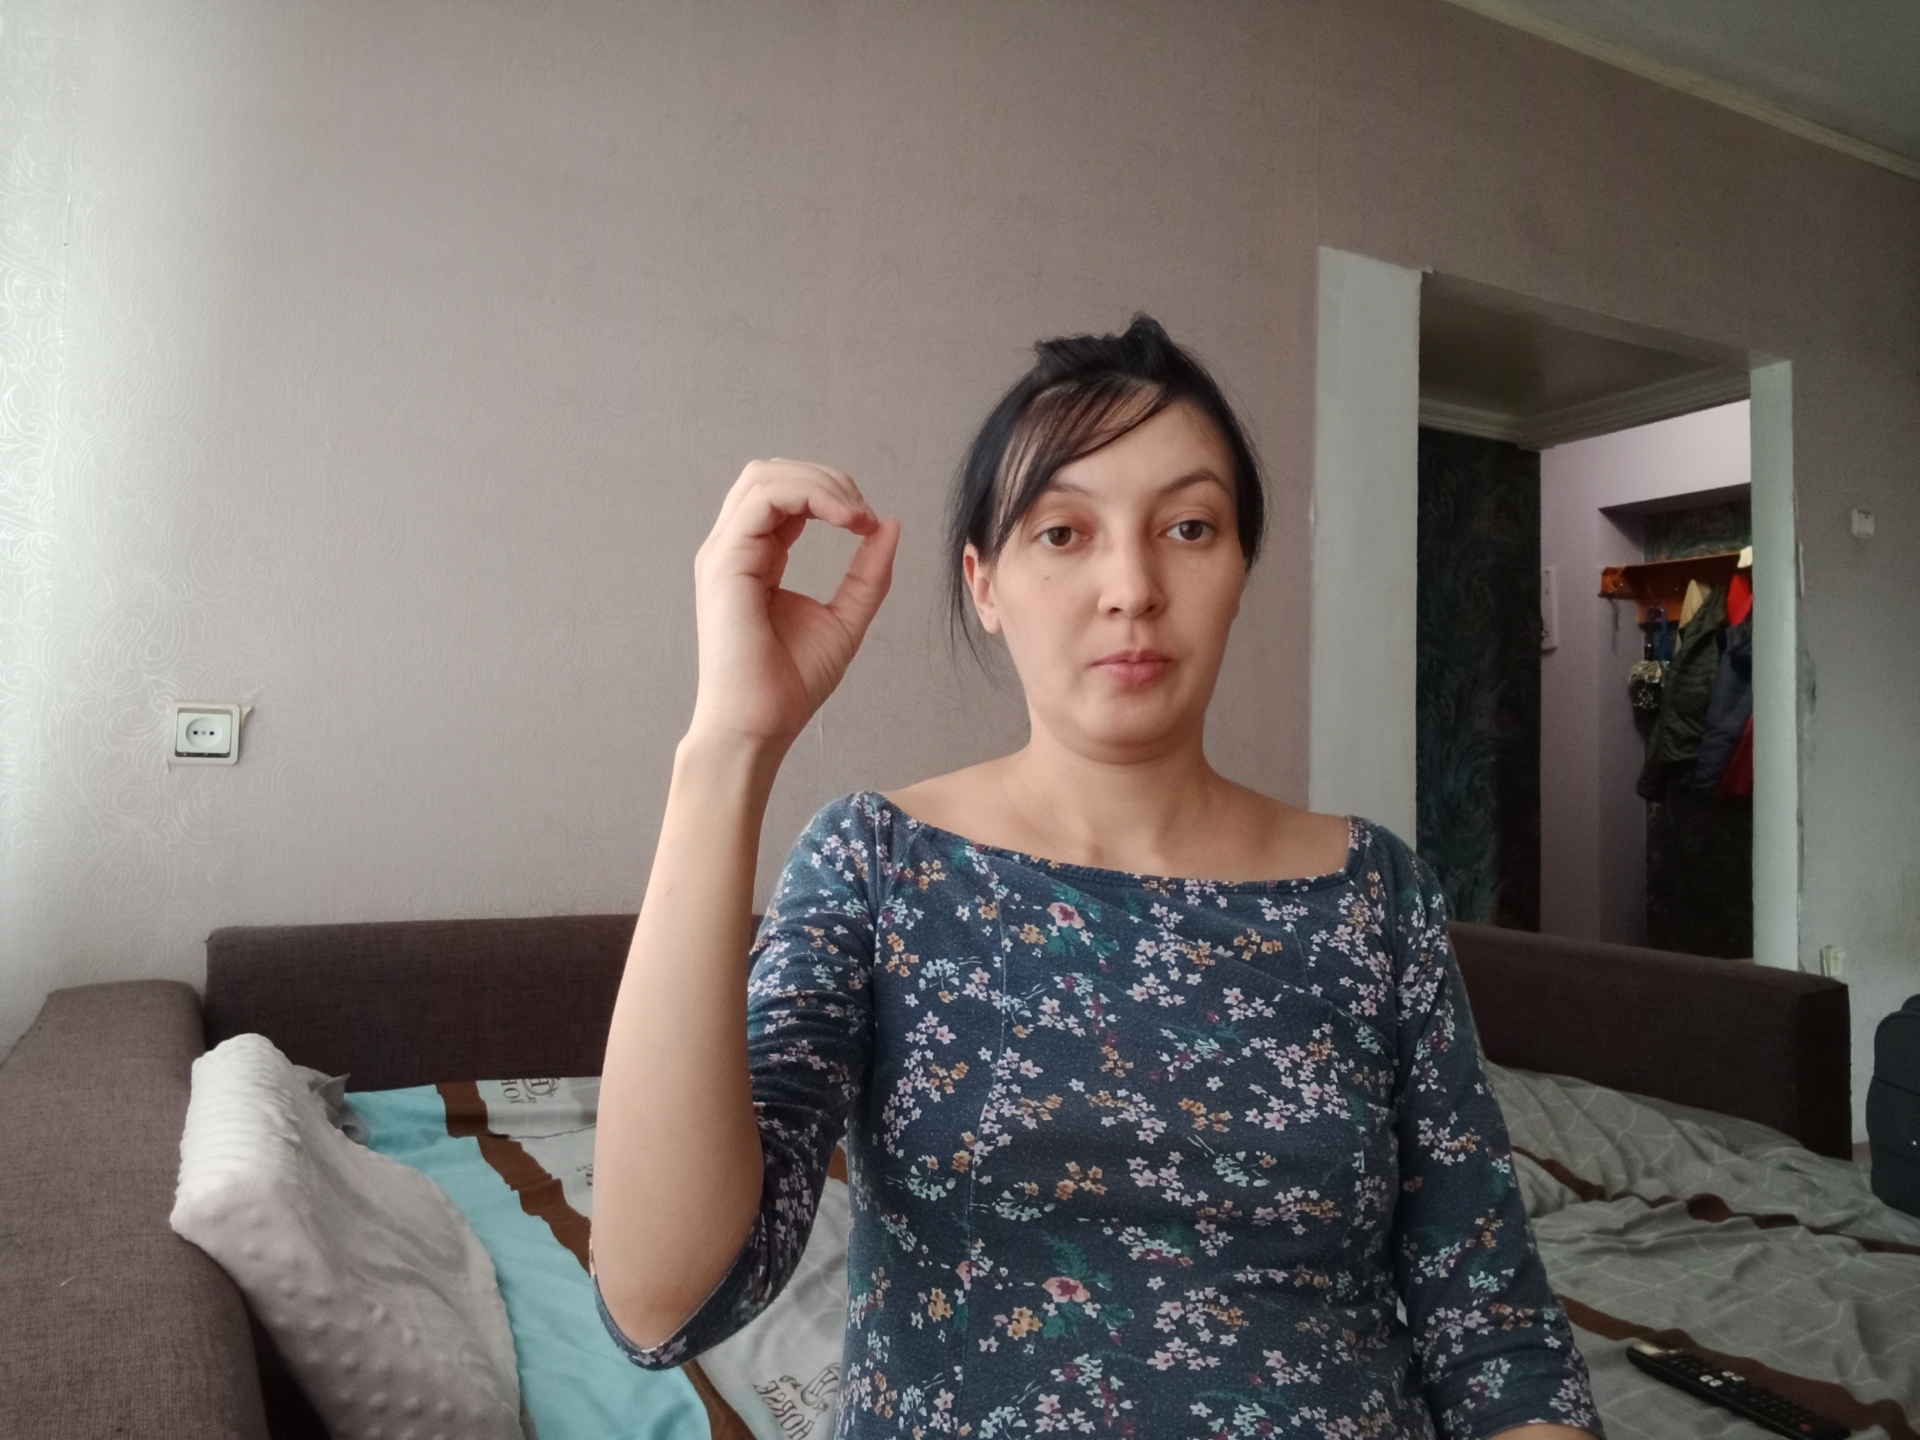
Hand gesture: grip